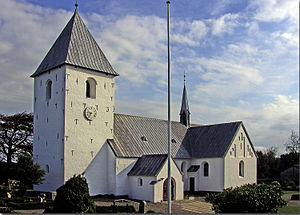
Hurup
fra sydvest
Hurup er en stationsby i Thy med 2.731 indbyggere, beliggende i Hurup Sogn. Byen hører til Thisted Kommune i Region Nordjylland.